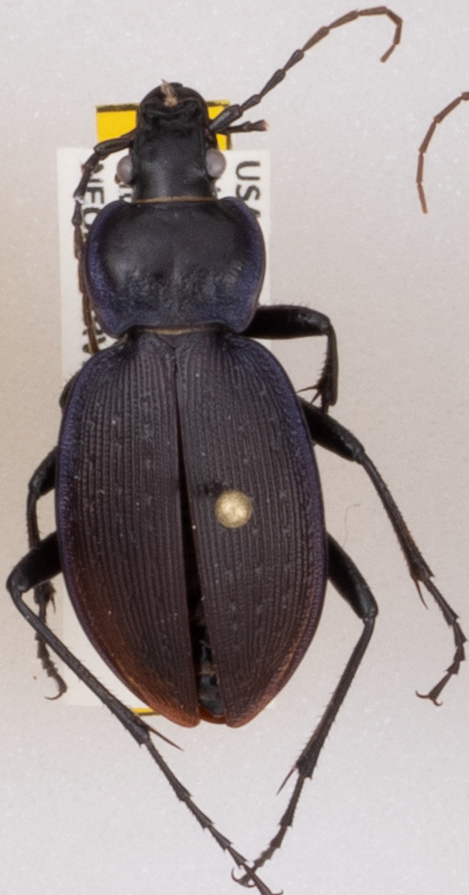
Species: Carabus goryi
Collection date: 2018-05-08
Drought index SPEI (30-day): -0.036
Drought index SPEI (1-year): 0.32
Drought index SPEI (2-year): -0.8